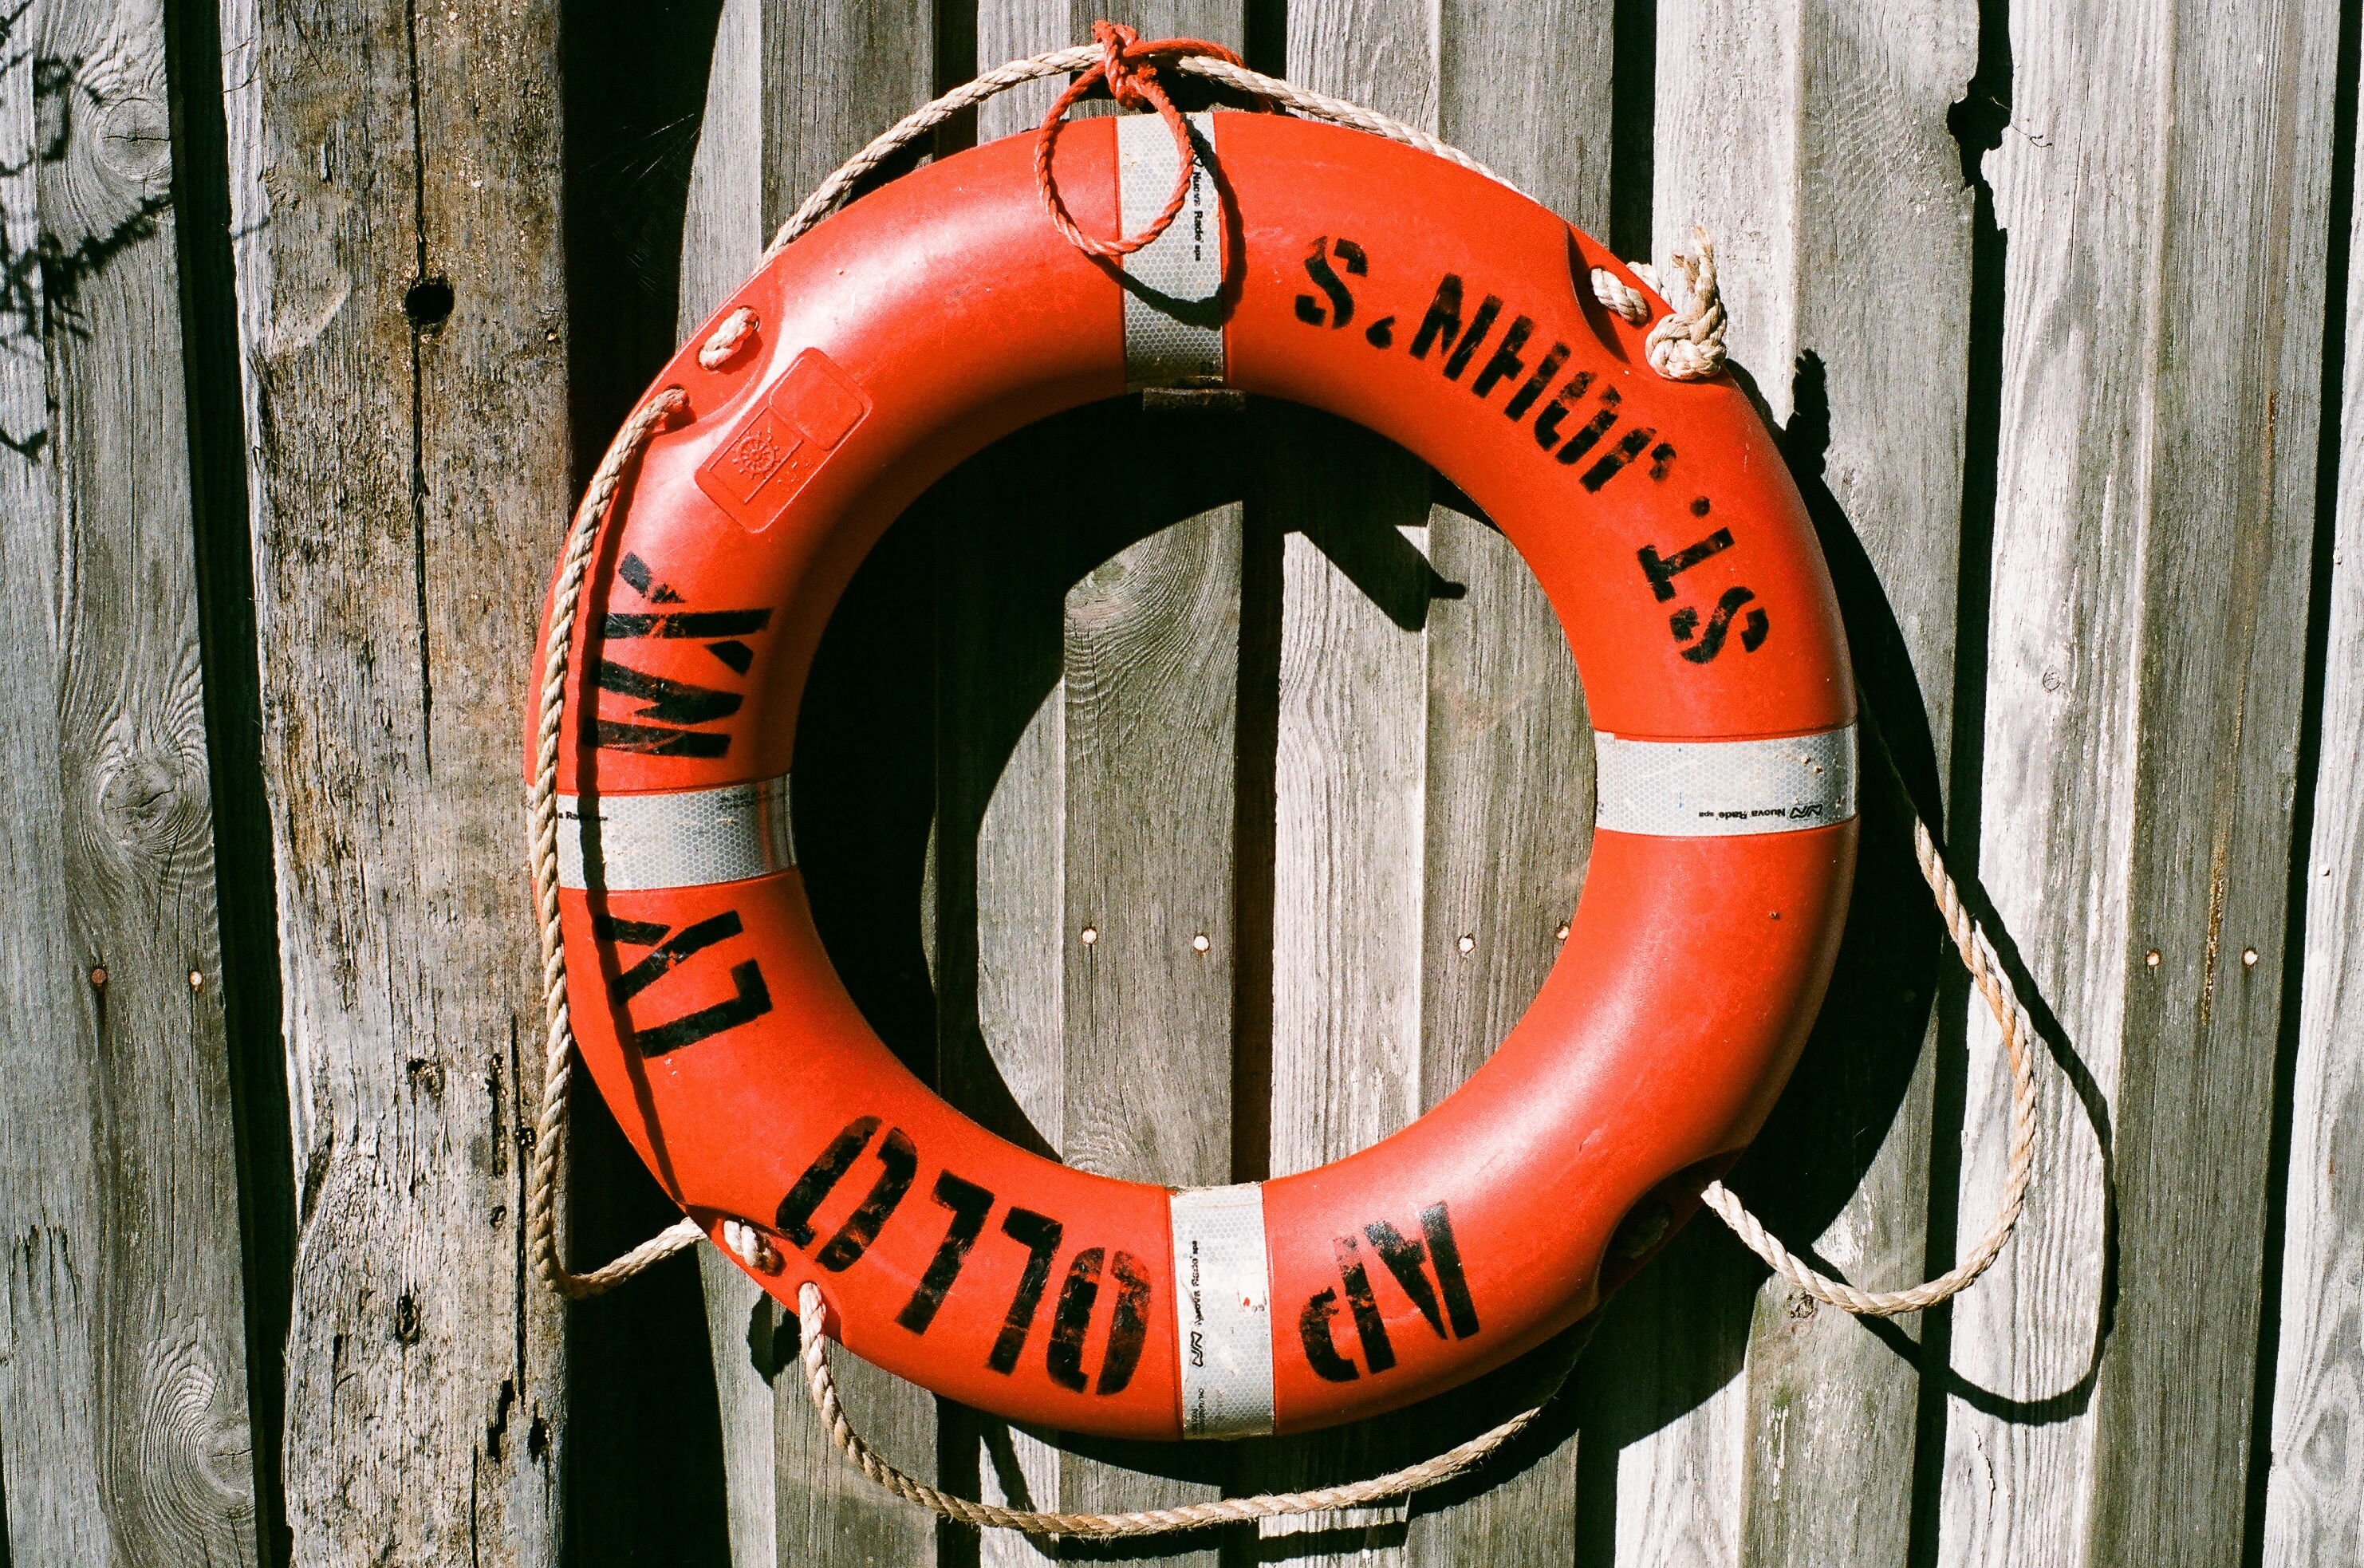
wheel, number, ship, red, vehicle, hanging, sail, save, lifebuoy, lifebelt, wood fence, personal flotation device